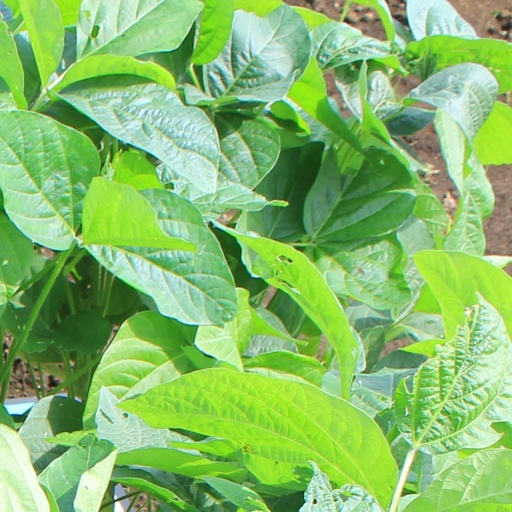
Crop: soybean